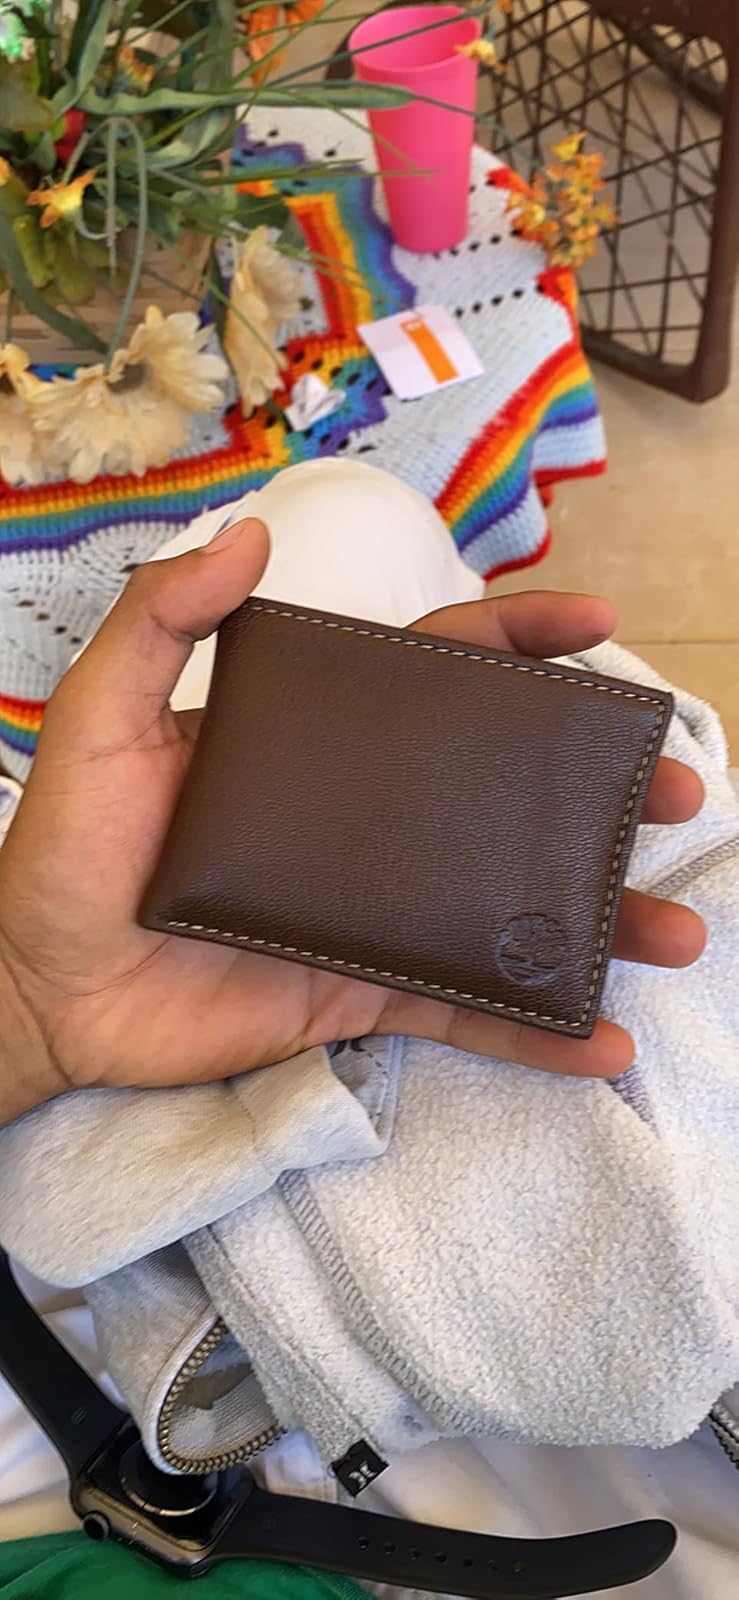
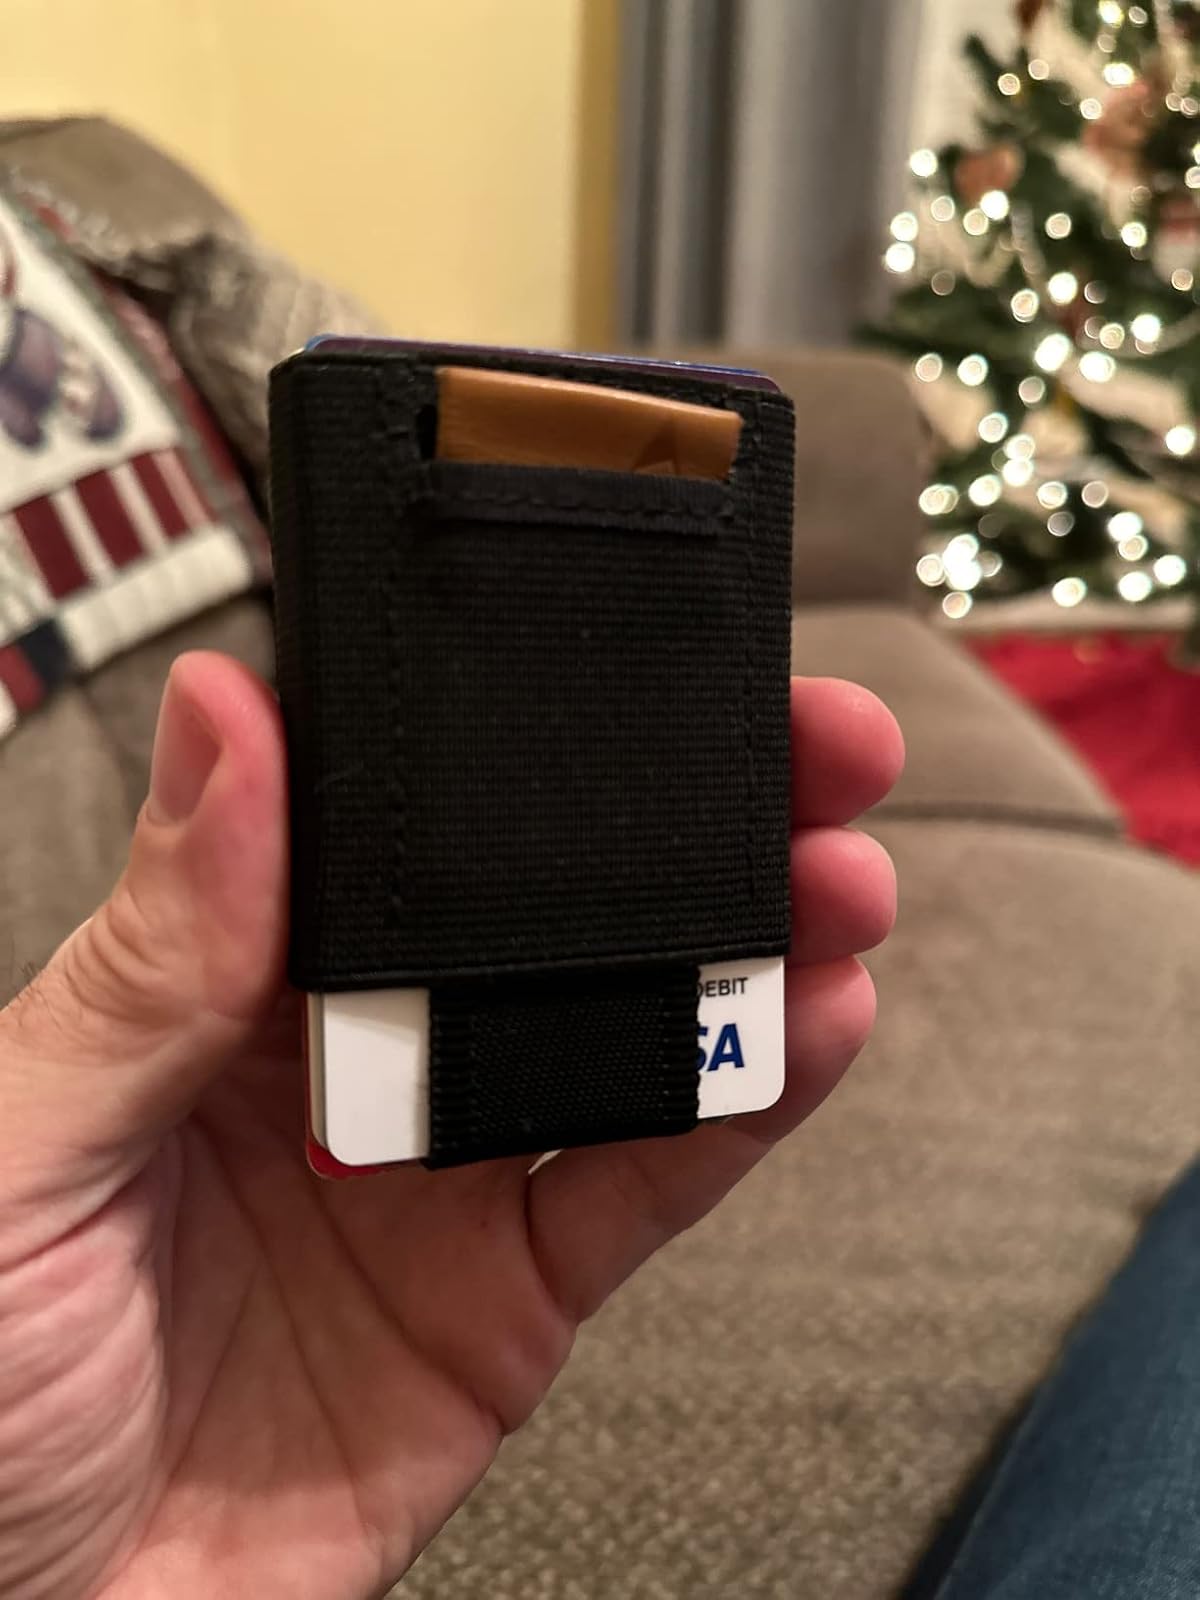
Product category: accessories_wallet
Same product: no